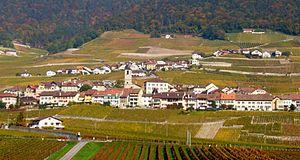
Le Chablais vaudois est une région du sud-est du canton de Vaud et de l'est du Chablais situé sur la rive droite du Rhône. C'est l'une des six régions vinicoles du canton.
Les plus beaux Villages de Suisse est une association suisse créée en 2015 pour promouvoir, diffuser et préserver le patrimoine culturel, naturel et rural des villages suisses. L'association est fondée sur le modèle français de l'association Les Plus Beaux Villages de France créée en 1982.
En Suisse, la viticulture remonte à l'époque romaine. Elle est aujourd'hui une activité économique aux nombreuses ramifications sociales et culturelles.